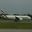
Label: airplane